National Association of Underwater Instructors

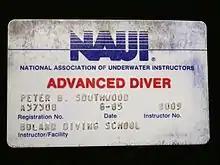
NAUI Advanced Diver certification card from 1985

NAUI produced a Scuba Diver Education System in 2000, and it began including its education systems to all mainline certification courses, listed below.